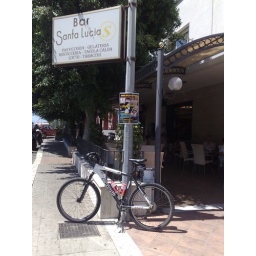
Oggi 85,57 km in mountain bike ... 22/08/2008